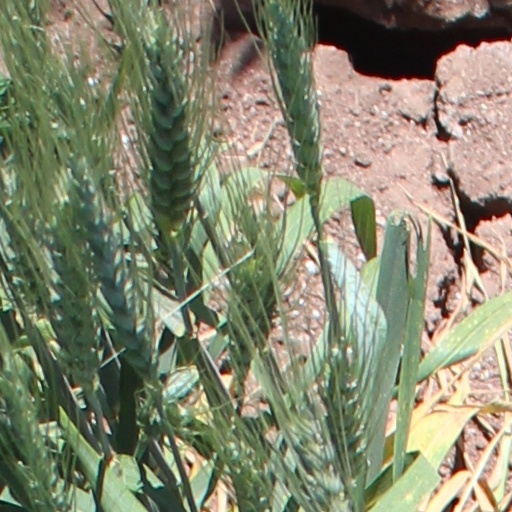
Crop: wheat